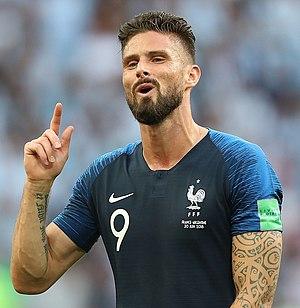
Olivier Giroud, né le 30 septembre 1986 à Chambéry, est un footballeur international français qui évolue au poste d'attaquant au Chelsea FC.
Cet article traite de l'année 2018 de l'Équipe de France de football.
Cet article liste les meilleurs buteurs en équipe de France de football, à savoir les footballeurs ayant inscrit au moins quinze buts en équipe de France depuis le premier match de celle-ci le 1ᵉʳ mai 1904 contre la Belgique.